Jared Goff

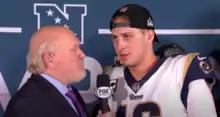
Goff interviewed by Terry Bradshaw after winning the 2018 NFC Championship Game

The Rams finished the 2018 season atop the NFC West with a 13–3 record and made the playoffs with a first-round bye as the #2 seed. In the against the Cowboys, he finished with 186 passing yards as the Rams won 30–22. In the against the Saints, he threw for 297 yards, a touchdown, and an interception as the Rams won on the road in overtime by a score of 26–23. Although the team was aided by a controversial no-call by the officials, Goff was clutch in several key plays and became the youngest quarterback to win an NFC Championship Game.